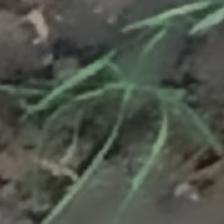
Label: single